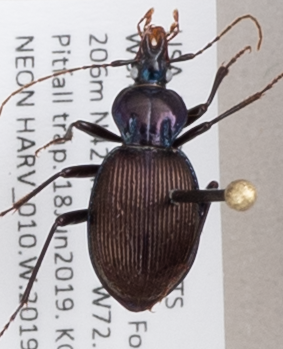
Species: Sphaeroderus canadensis canadensis
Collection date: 2019-06-18
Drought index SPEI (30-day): -0.116
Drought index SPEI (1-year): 2.09
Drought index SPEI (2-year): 2.09